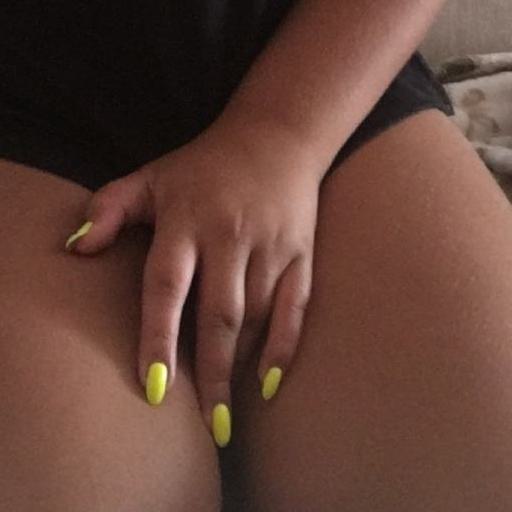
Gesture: no_gesture